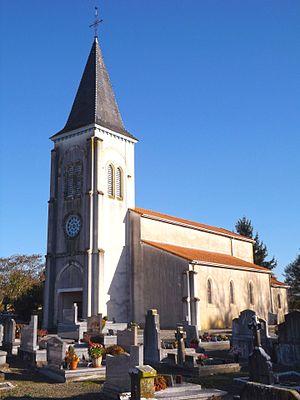
Eglise de Bonnegarde, Landes, FranceOccitan
Le département français des Landes compte 438 églises pour un total de 331 communes, soit une moyenne de 1,32 église par commune. La commune de Parleboscq, née de la réunion de sept paroisses, compte à elle seule sept églises.
Bonnegarde est une commune du sud-ouest de la France, située dans le département des Landes.